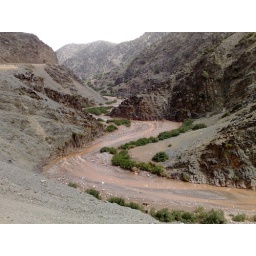
On to Marrakesh: Last night's rain in the mountains was now in the river